Cecily Bonville, 7th Baroness Harington

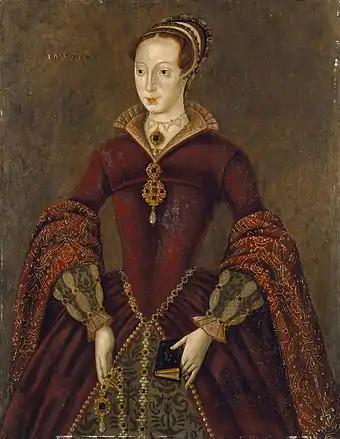

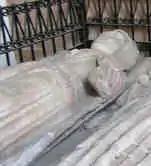
Presumed, partially damaged effigy of Cecily Bonville on her tomb in the Church of St. Mary the Virgin, Astley, Warwickshire

In the 1490s Cecily added a magnificent fan vaulted north aisle, which she had personally designed, to the Church of Ottery St Mary in Devon. One of the many estates she had inherited from her father was the nearby manor of Knightstone within the parish. This north aisle is therefore known as the "Dorset Aisle". As Cecily had been present at the inauguration of the St George's Chapel at Windsor Castle in 1476, she was inspired by its construction to later design the north aisle at Ottery St Mary in a similar style. Her coat-of-arms, a figure of St. Cecilia, and carved heraldic devices and badges are displayed throughout the aisle representing her own lineage as well as that of her two spouses. She also made several additions to other churches situated within the locality of her vast West Country holdings; however, none were executed as splendidly, and with such meticulous attention to detail as the Dorset Aisle.